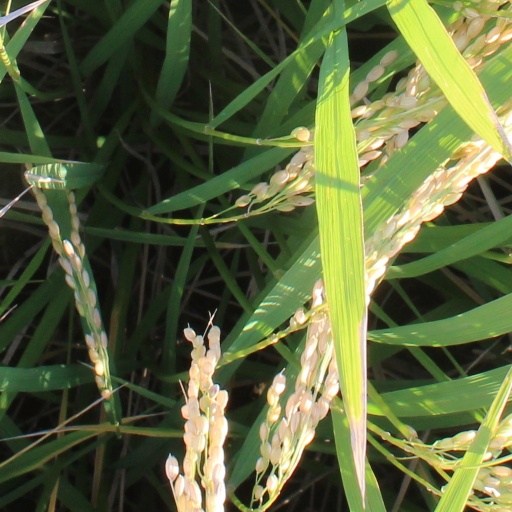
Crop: rice